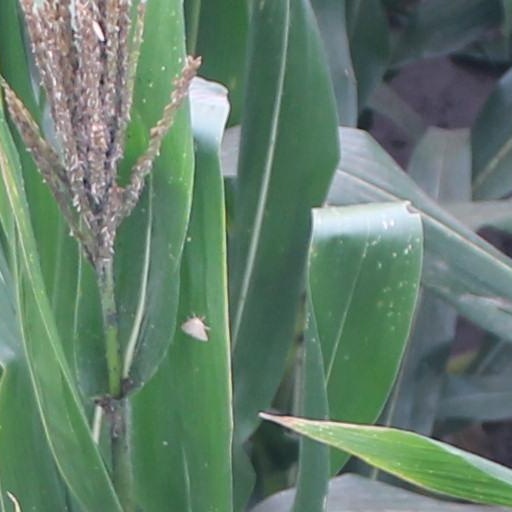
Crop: maize; corn